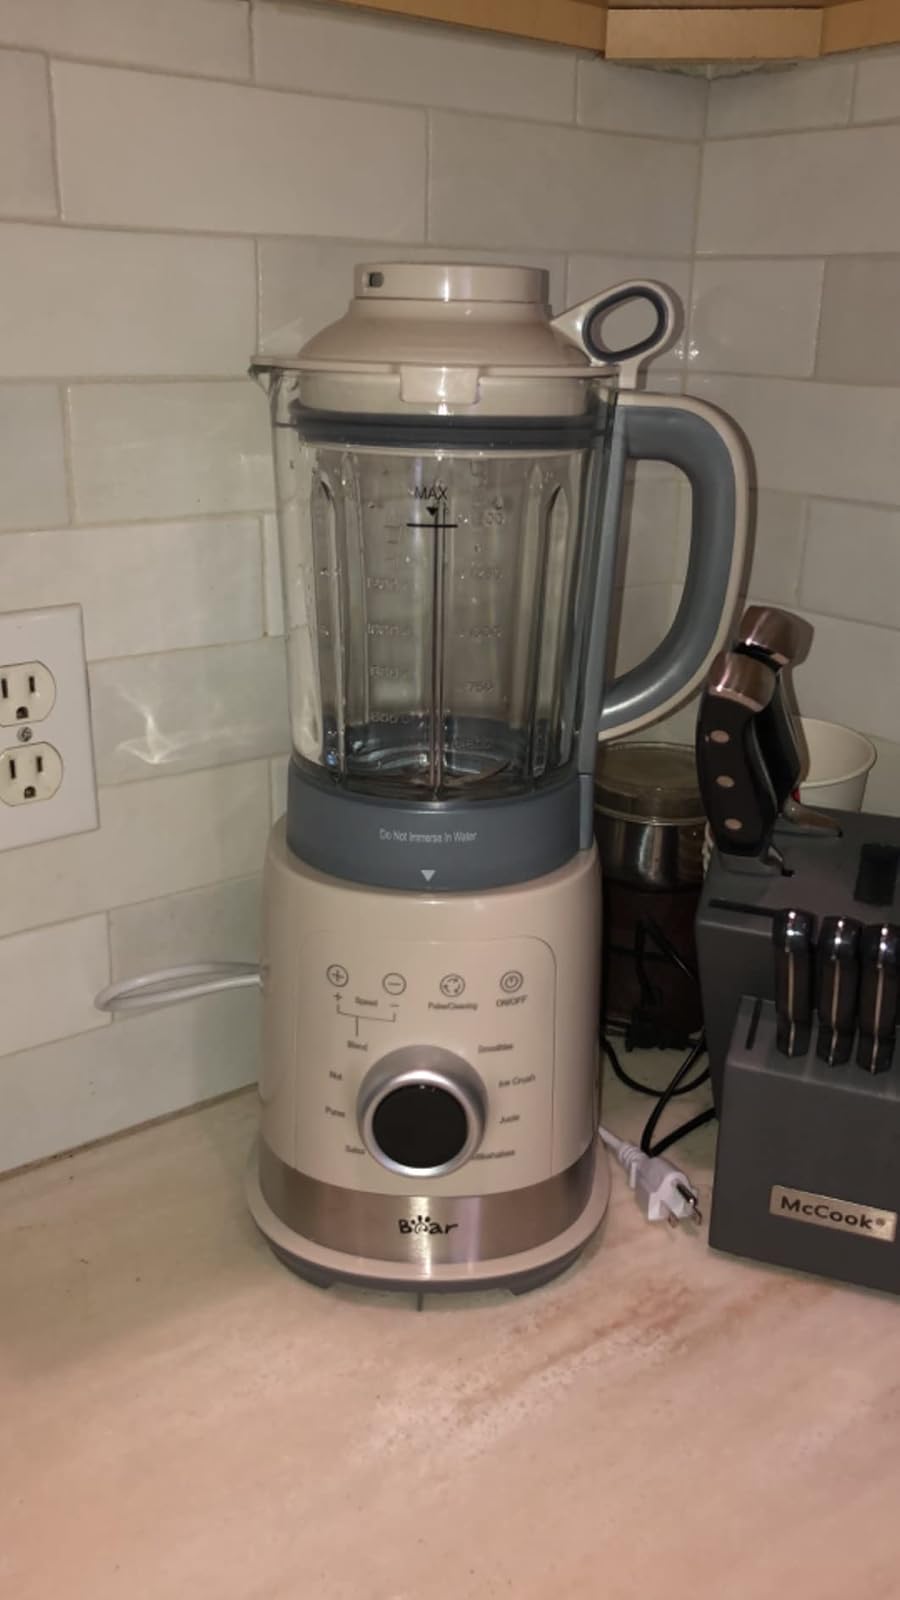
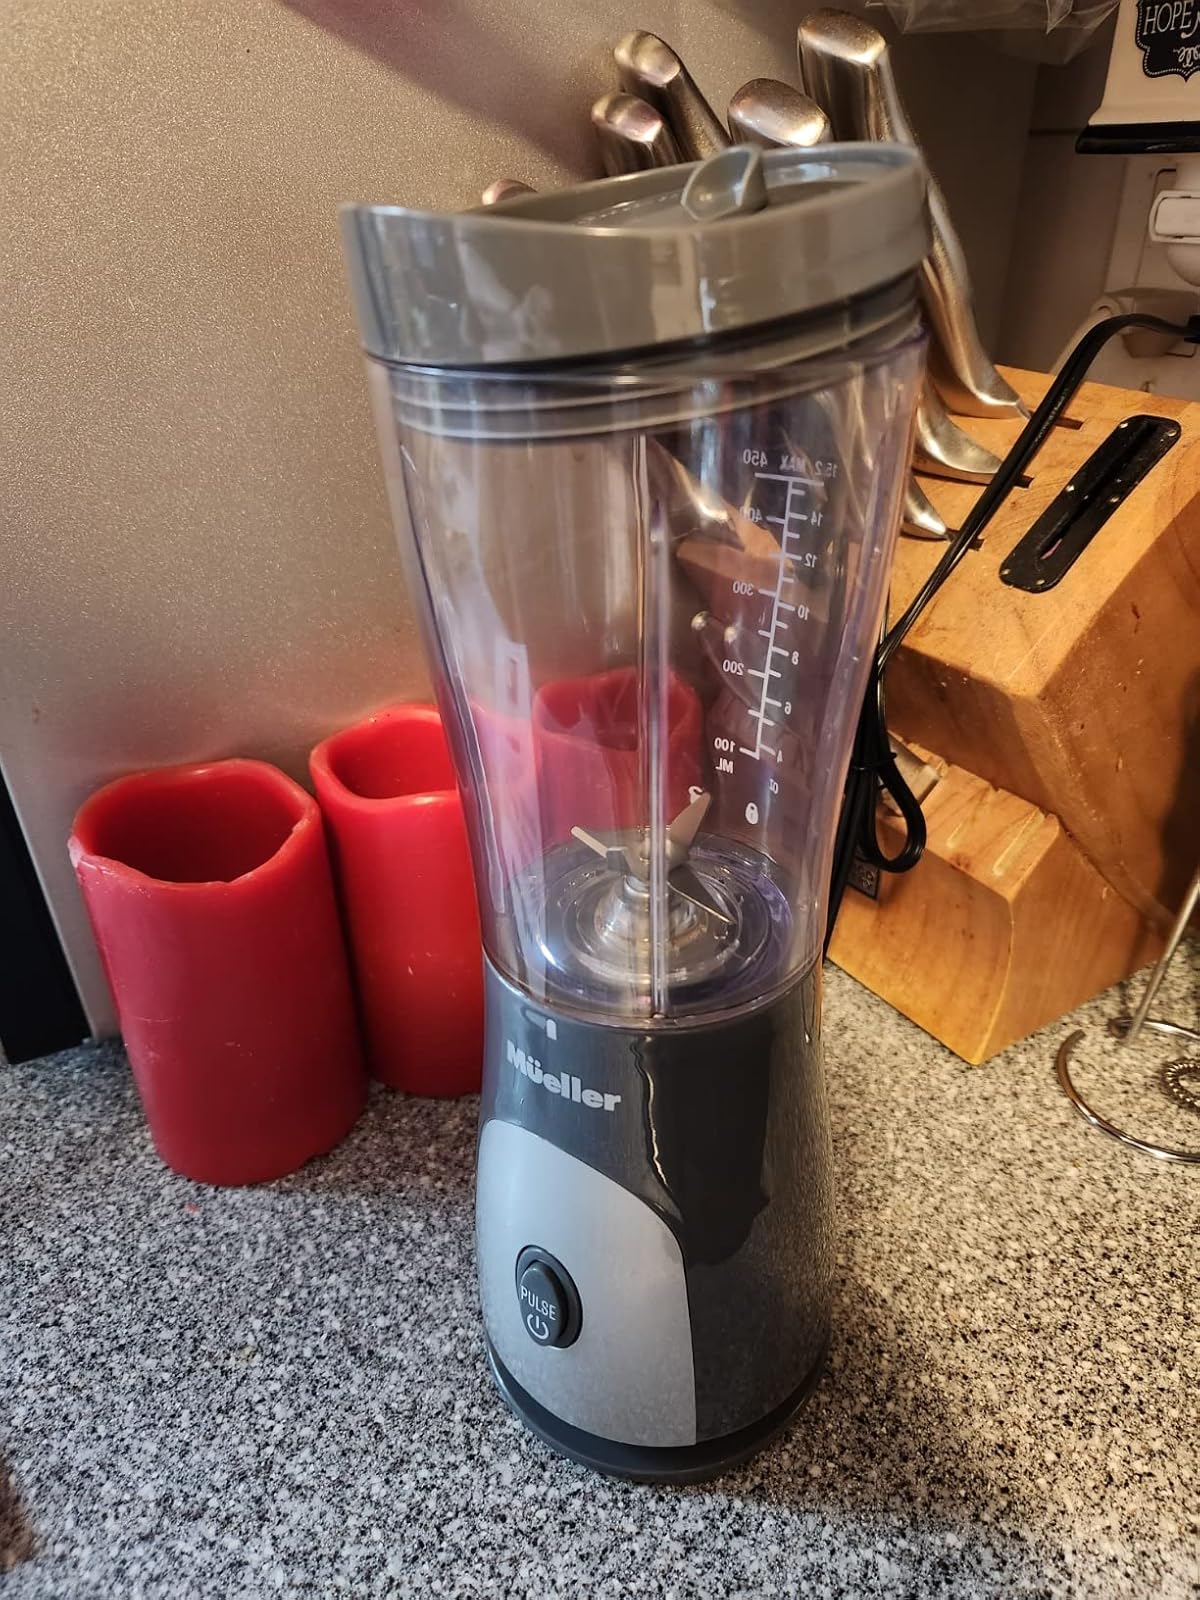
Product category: items_blender
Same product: no